181–187 Hay Street, Sydney

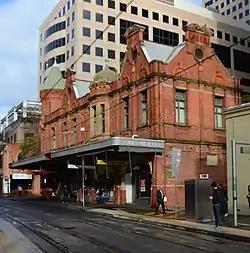
181–187 Hay Street, also known as the Corporation Building, in 2016

181–187 Hay Street, also known as the Corporation Building or Municipal Building, is a heritage-listed former council chambers located at 181–187 Hay Street, in the Haymarket district of Sydney, Australia. It was built from 1893. The property is owned by City of Sydney and was added to the New South Wales State Heritage Register on 2 April 1999.